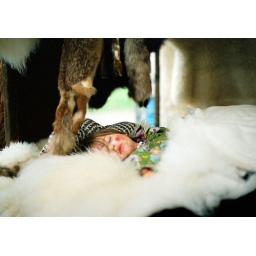
Berlin 2009, son of flowers sleeping in fur coats on a stand in the market of Mauer Park.Canon AL-1Film 400 iso